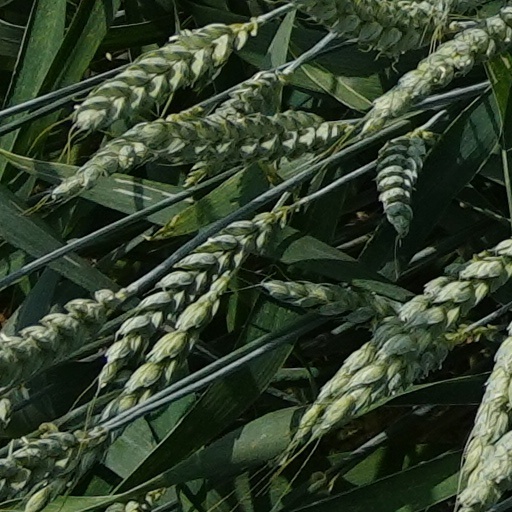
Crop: wheat